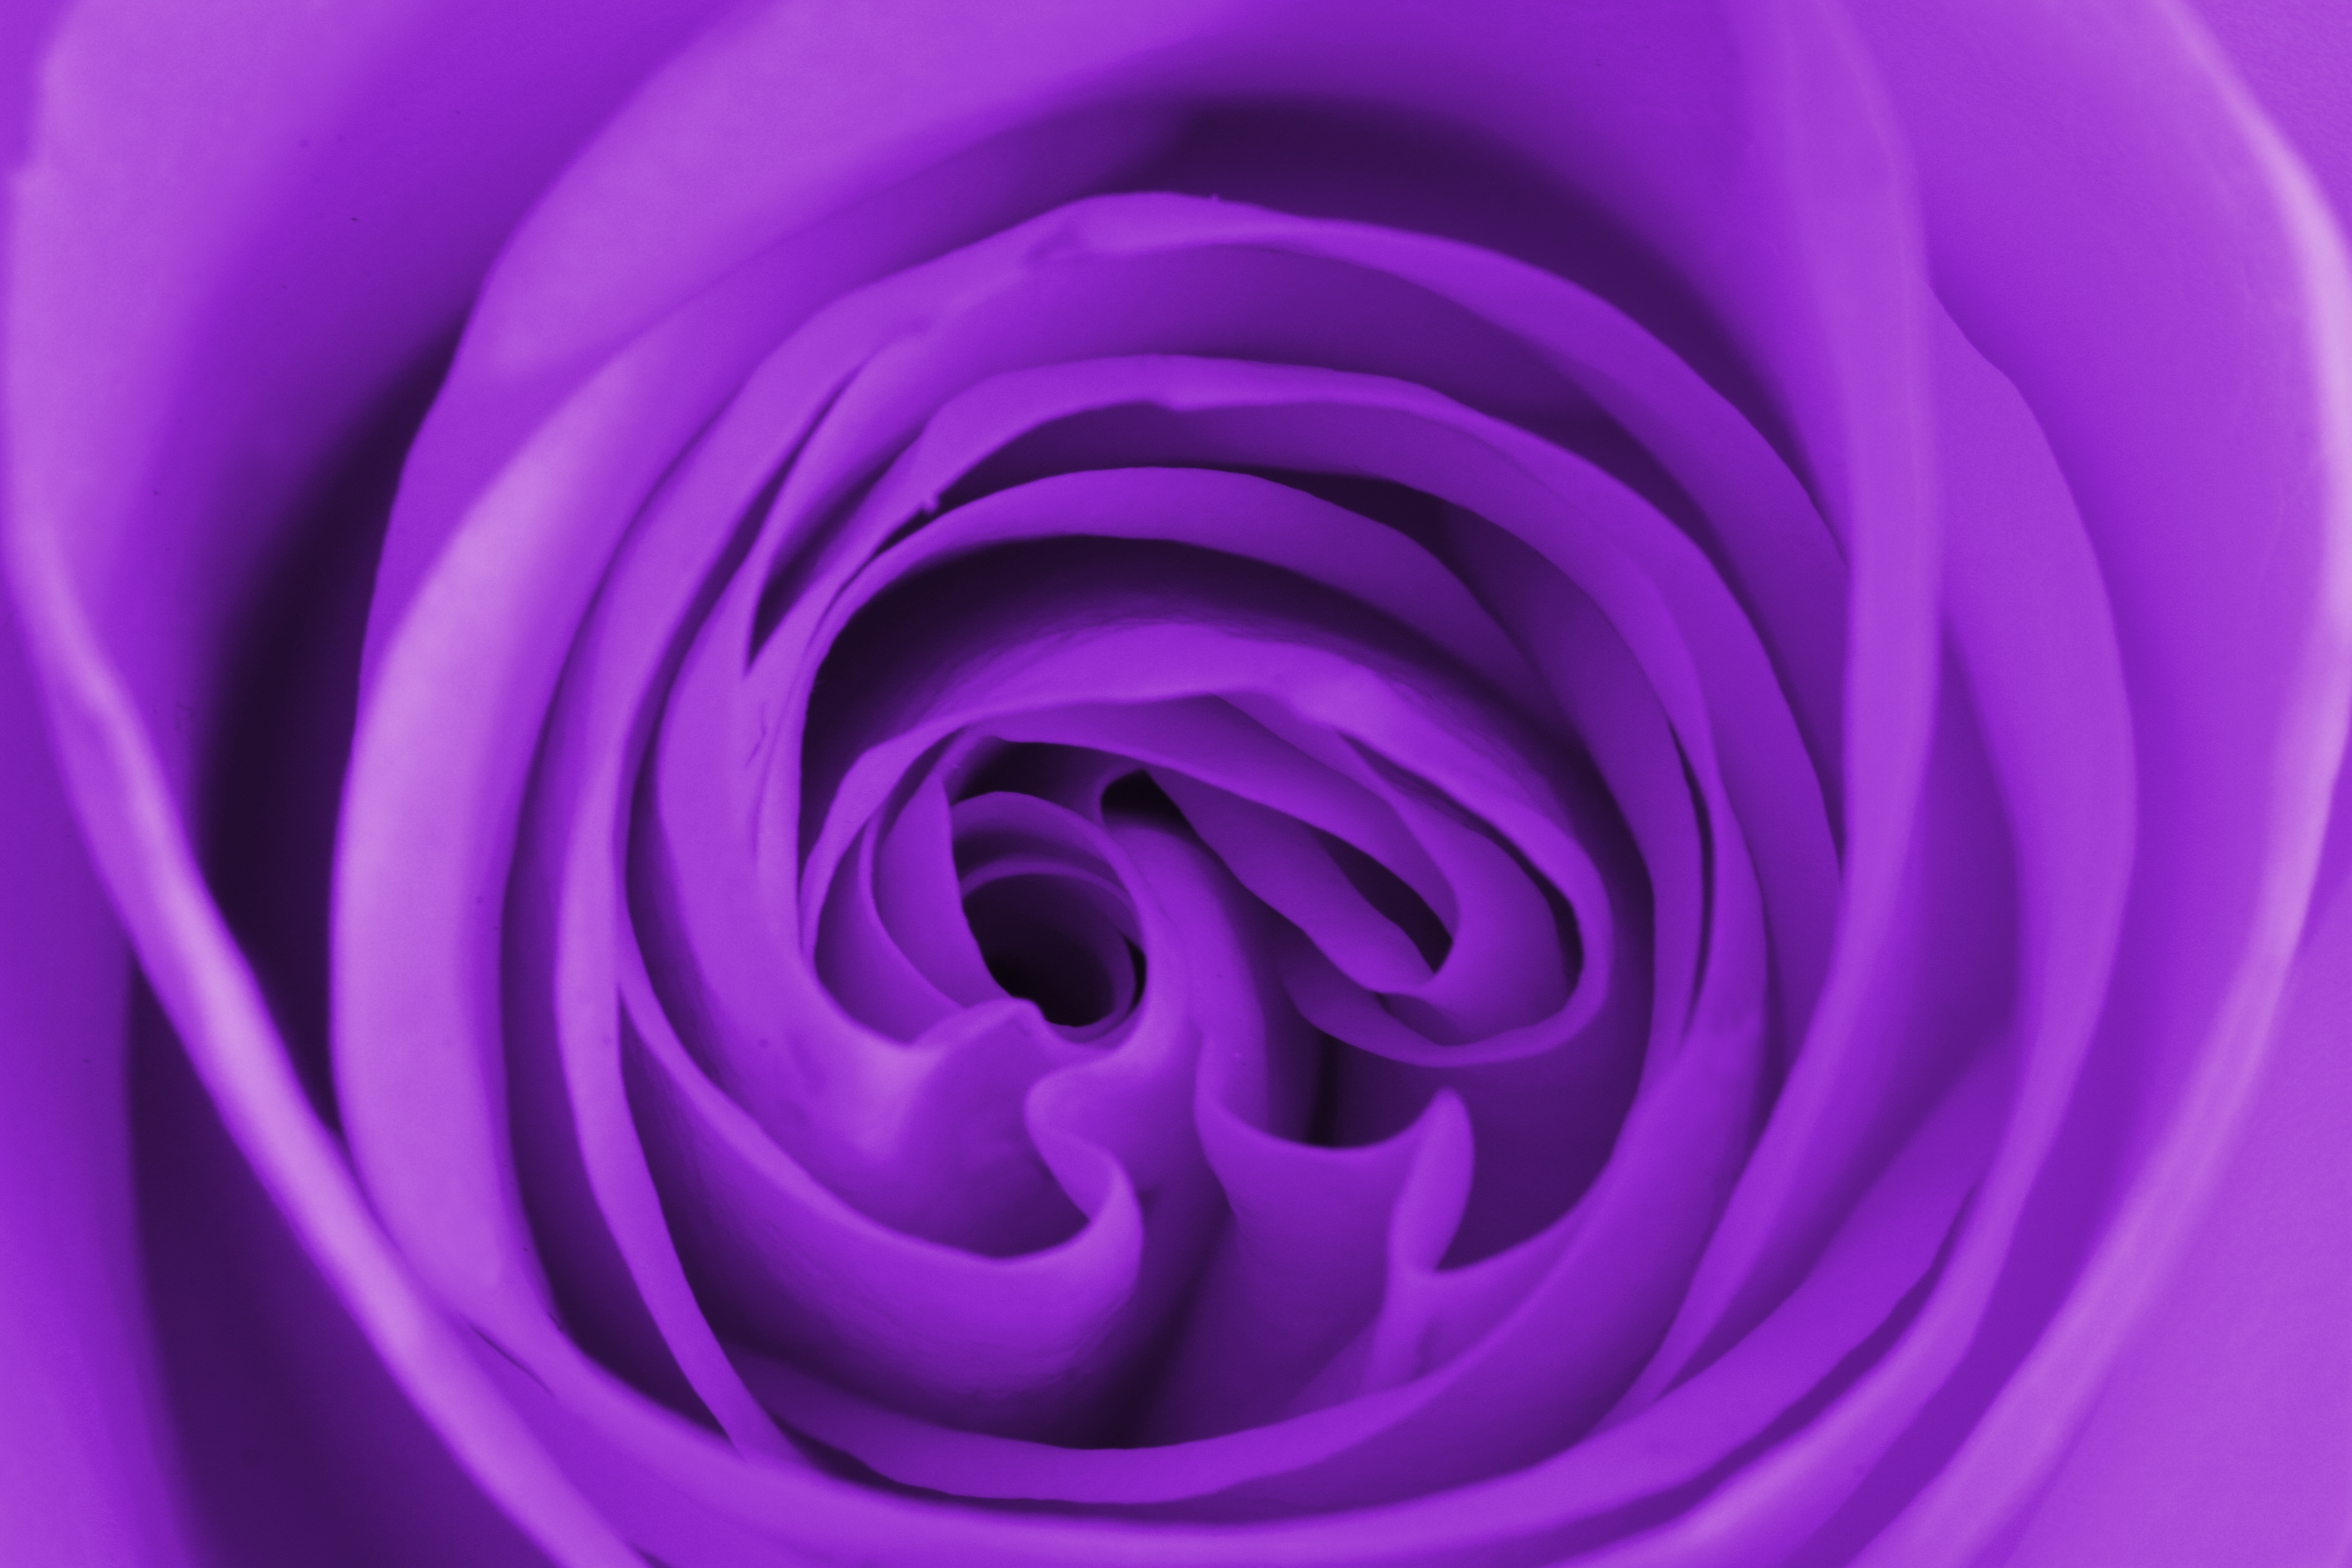
nature, blossom, plant, flower, purple, petal, bloom, summer, floral, bouquet, rose, decoration, spring, color, macro, natural, garden, pink, botanical, circle, close up, design, violet, lilac, magenta, purple flower, macro photography, flowering plant, plant stem, land plant